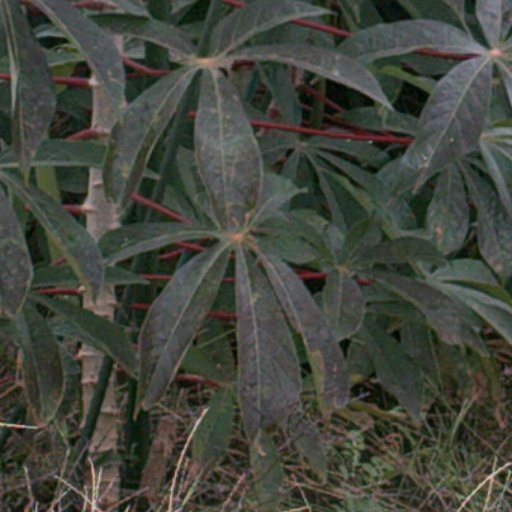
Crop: cassava